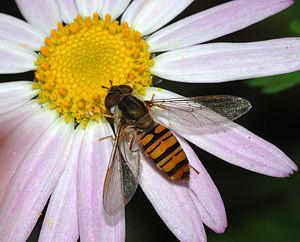
Un petit Syrphe au soleil (femelle) Português: Uma pequena Mosca-das-flores fêmea, da espécie Episyrphus balteatus